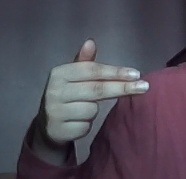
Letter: ghain